WWE Tribute to the Troops

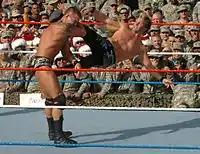
Chris Jericho performs an enzuigiri on Randy Orton during the 2007 "Tribute to the Troops"

On December 9, 2005, WWE held the event at the Bagram Airfield in Bagram, Afghanistan. It aired December 19, this time on USA Network as a special edition of "WWE Raw". In the main event, Shawn Michaels beat Triple H in a Boot Camp match.